Effects of Hurricane Floyd in New Jersey

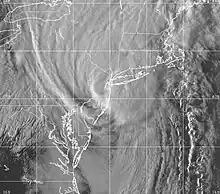
Tropical Storm Floyd over the New York Metro area

Hurricane Floyd in 1999 was the costliest natural disaster in New Jersey's history, until it was surpassed by Hurricane Irene in 2011. Damage in the state totaled $250 million (1999 USD), much of it in Somerset and Bergen counties. Seven people died in New Jersey during Floyd's passage – six due to drowning, and one in a traffic accident. A police lieutenant took his life after coordinating floodwater rescues for nearly 48 hours.